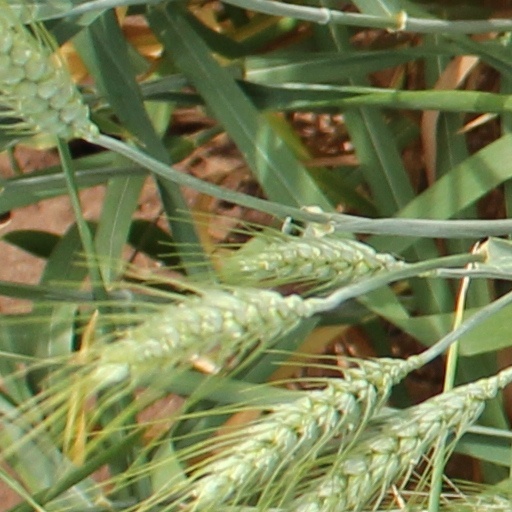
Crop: wheat